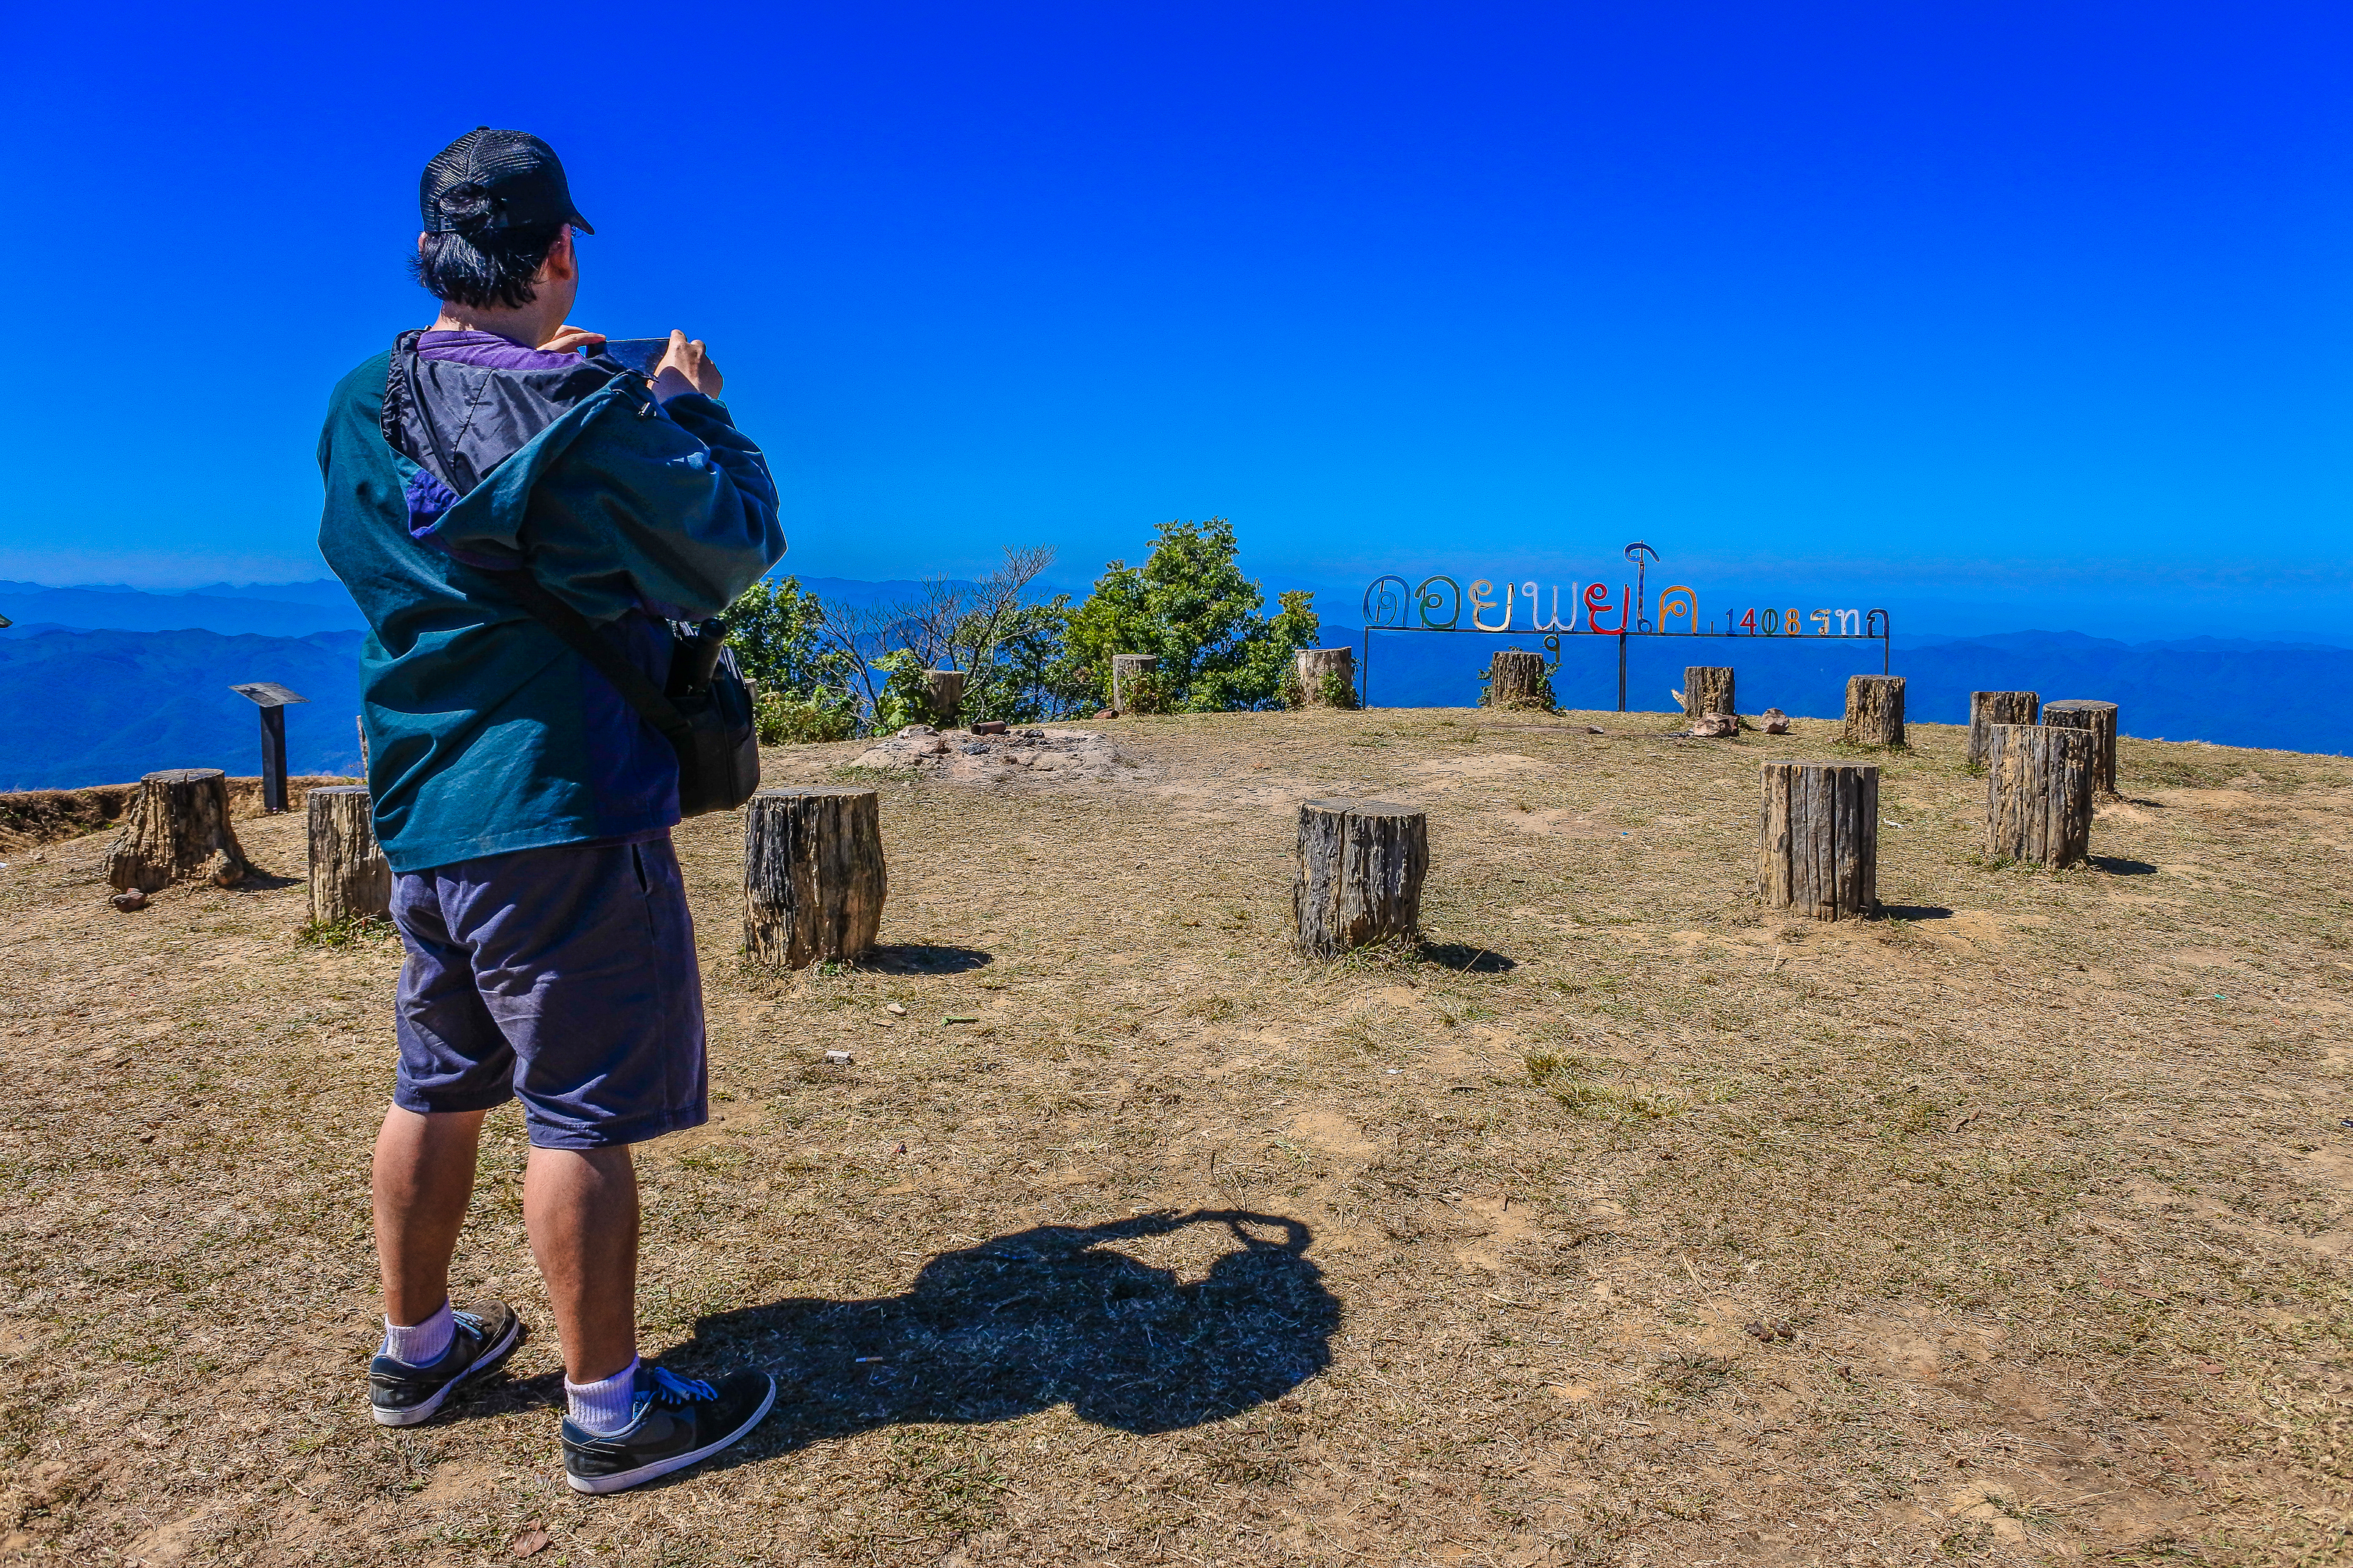
sunrise, beauty, color, dusk, sob, bright, yellow, scenic, sun, summer, scene, cloud, gold, red, beautiful, mountain, view, romantic, weather, season, sunny, mey, sky, viewpoint, wallpaper, nature, heaven, morning, mae hong son, orange, sunlight, outdoors, light, background, vacations, sunset, dawn, evening, travel, colorful, landscape, blue, tourism, vacation, beach, sand, coast, rock, sea, hill, horizon